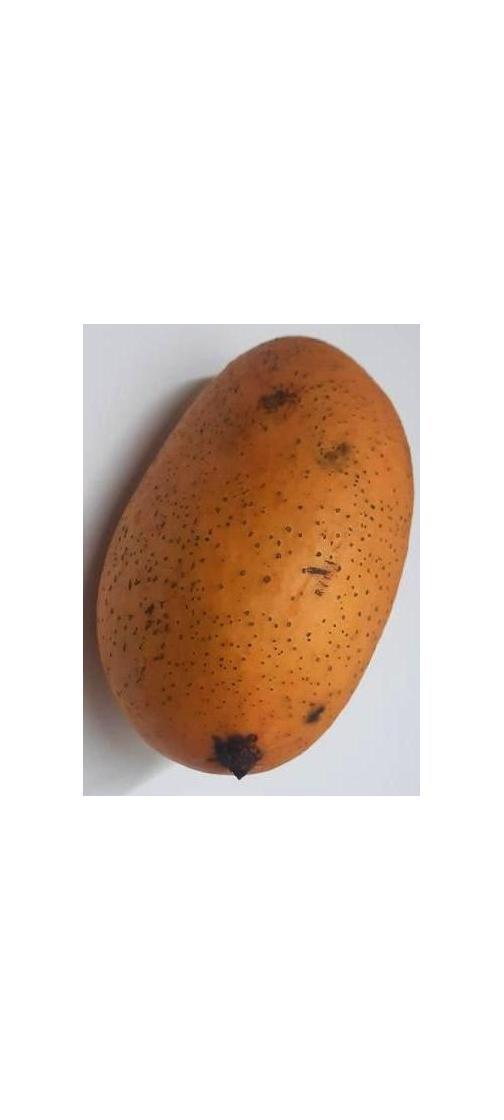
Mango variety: Ashshina Classic